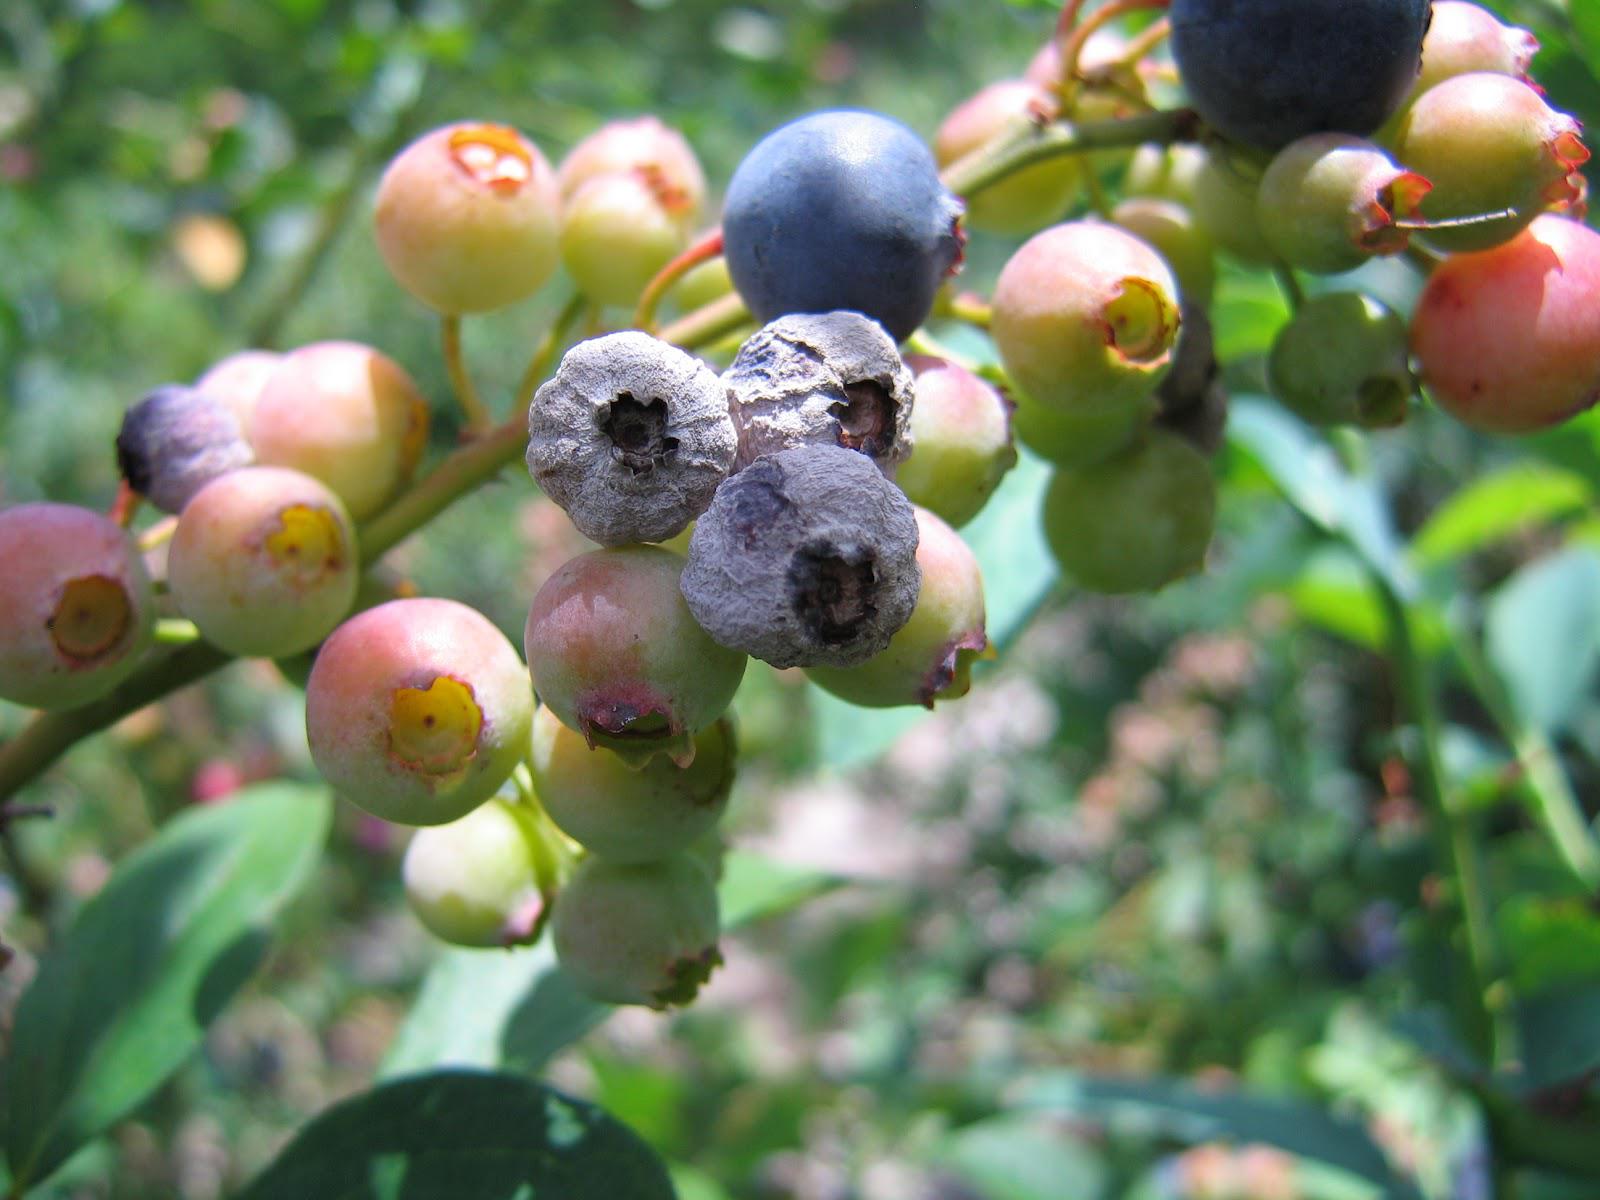
Plant: Blueberry
Disease: blueberry mummy berry